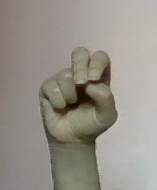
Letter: gaaf